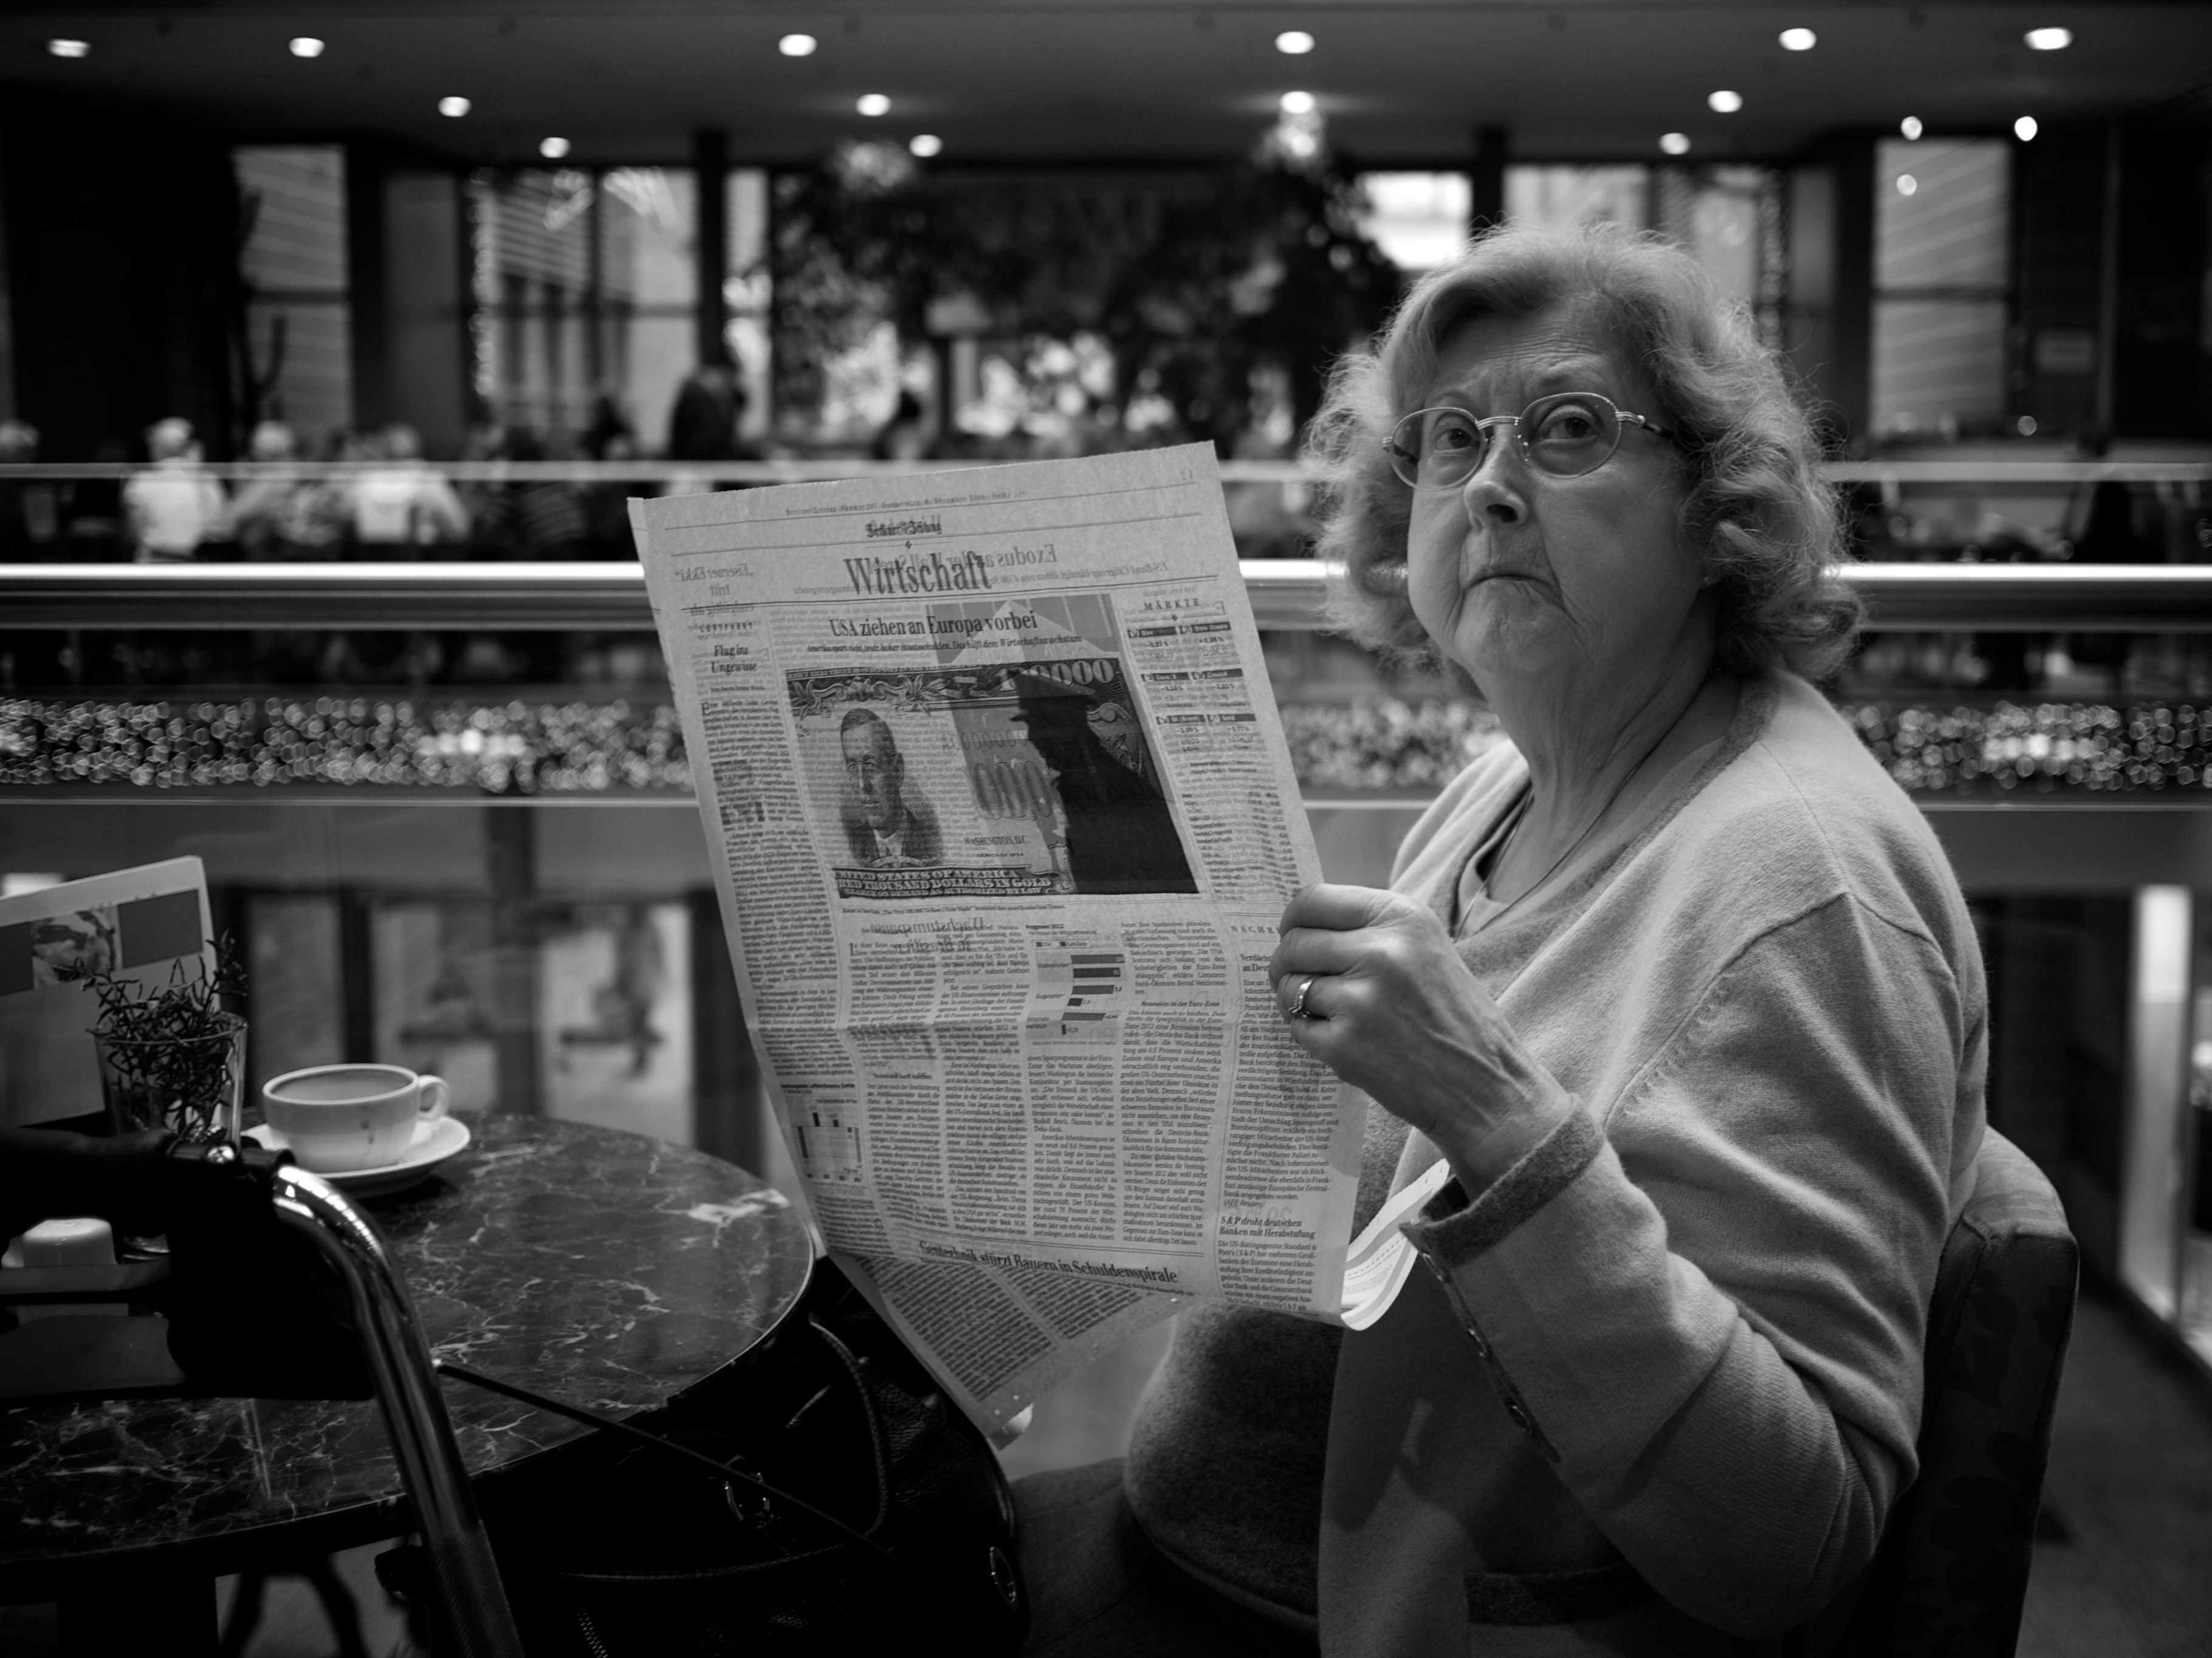
person, black and white, road, white, street, photography, ebook, training, black, monochrome, streetphotography, flickr, thomas, video, olympus, photograph, omd, fuji, leica, monochrom, leuthard, hcb, thomasleuthard, monochrome photography, film noir